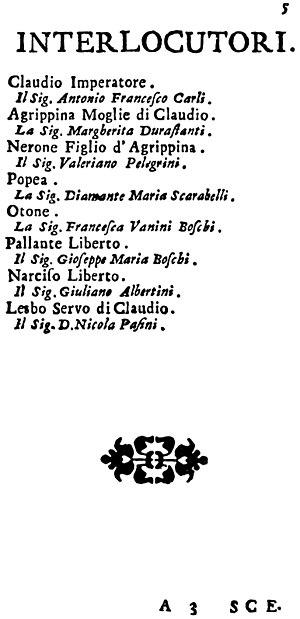
Agrippina est un opera seria en trois actes composé par Georg Friedrich Haendel, d'après un livret de Vincenzo Grimani. Composé pour la saison 1709-1710 du Carnaval de Venise, l'opéra raconte l'histoire d'Agrippine la Jeune, la mère de Néron, complotant contre l'empereur romain Claude pour mettre son fils sur le trône. Le livret de Grimani, qui compte parmi l'un des mieux mis en scène par Haendel, est décrit comme une comédie satirique antihéroïque, parsemée d'allusions à la vie politique de l'époque. En outre, plusieurs spécialistes pensent que ces allusions font écho à la rivalité qui opposa Grimani et le pape Clément XI.